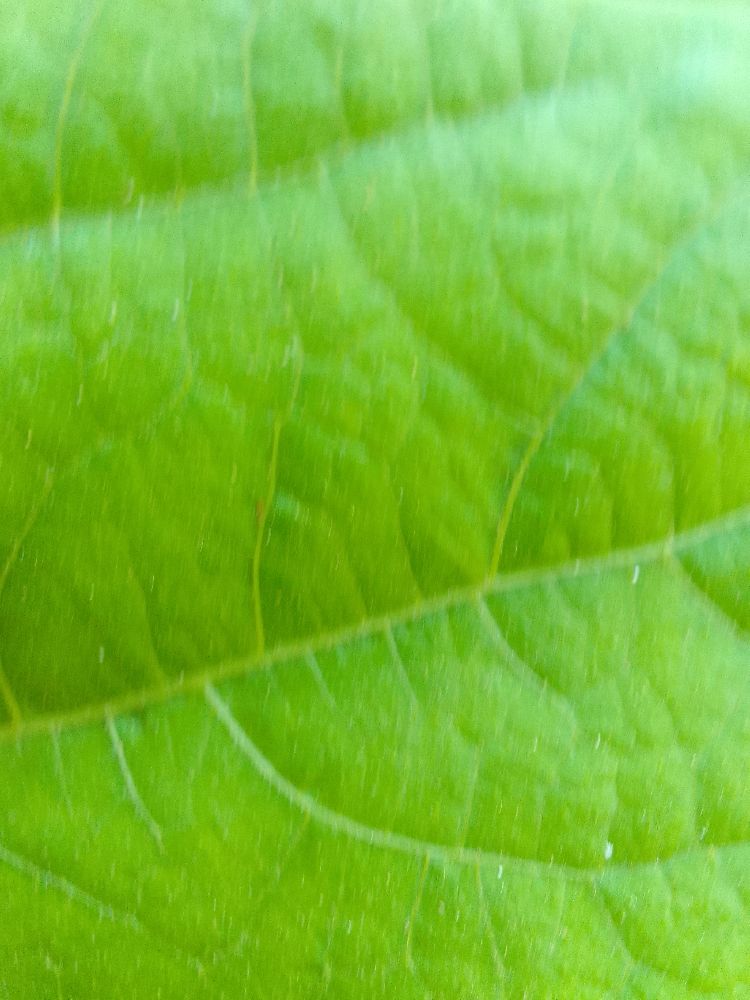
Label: healthy